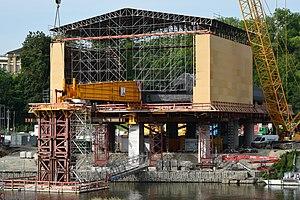
Chantier de construction de l'immeuble neuf du pont de Neckar dans le cadre du projet Stuttgart 21 à Stuttgart, à l'Allemagne. Premier de douze parties de ponts était déjà glissé dans la procédure à coulisse de mesure. Italiano: Cantiere edile della nuova costruzione di Neckar bridge nel campo di Stoccarda di progetti 21 in Stoccarda, la Germania. Prima da dodici ponte parti è stato già inserito nella procedura scorrevole di tatto. Português: A criação de sítio do novo edifício de Neckar bridge dentro dos limites de Stuttgart de projeto 21 em Stuttgart, Alemanha. Primeiro de doze ponte partes já foi inserido no procedimento de escorregamento de tato. Español: Obra de la nueva construcción de Neckarbrücke en el marco del proyecto Stuttgart 21 en Stuttgart, Alemania. Primero de doce partes de puentes era introducido ya en el procedimiento corredizo de ritmo. Русский: Стройплощадка новостройки моста Неккара в рамках проекта Штутгарт 21 в Штутгарте, Германии. Первый от 12 мостовых частей вдвигался уже в выдвижном тактовом процессе. See also Wikipedia article: